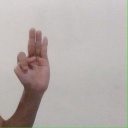
अक्षर: भ